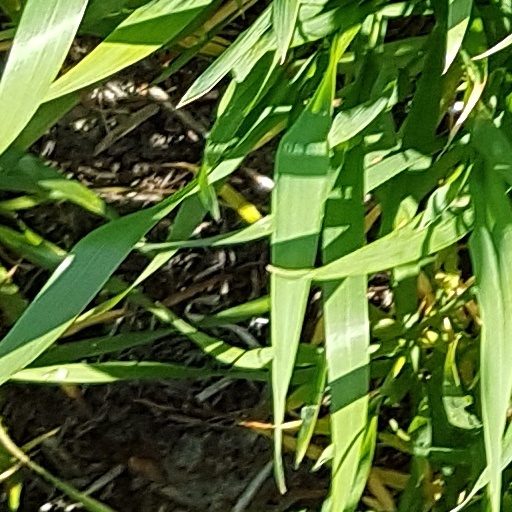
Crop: wheat